Local food

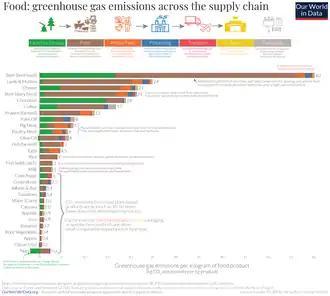
An infographic from Our World In Data emphasising the relative importance of food choice over emissions from transport for reducing greenhouse gas emissions. Transport related emissions are in red.

No single definition of local food systems exists. The geographic distances between production and consumption varies within the movement. However, the general public recognizes that "local" describes the marketing arrangement (e.g. farmers selling directly to consumers at regional farmers' markets or to schools). Definitions can be based on political or geographic boundaries, or on food miles. The American Food, Conservation, and Energy Act of 2008 states that: